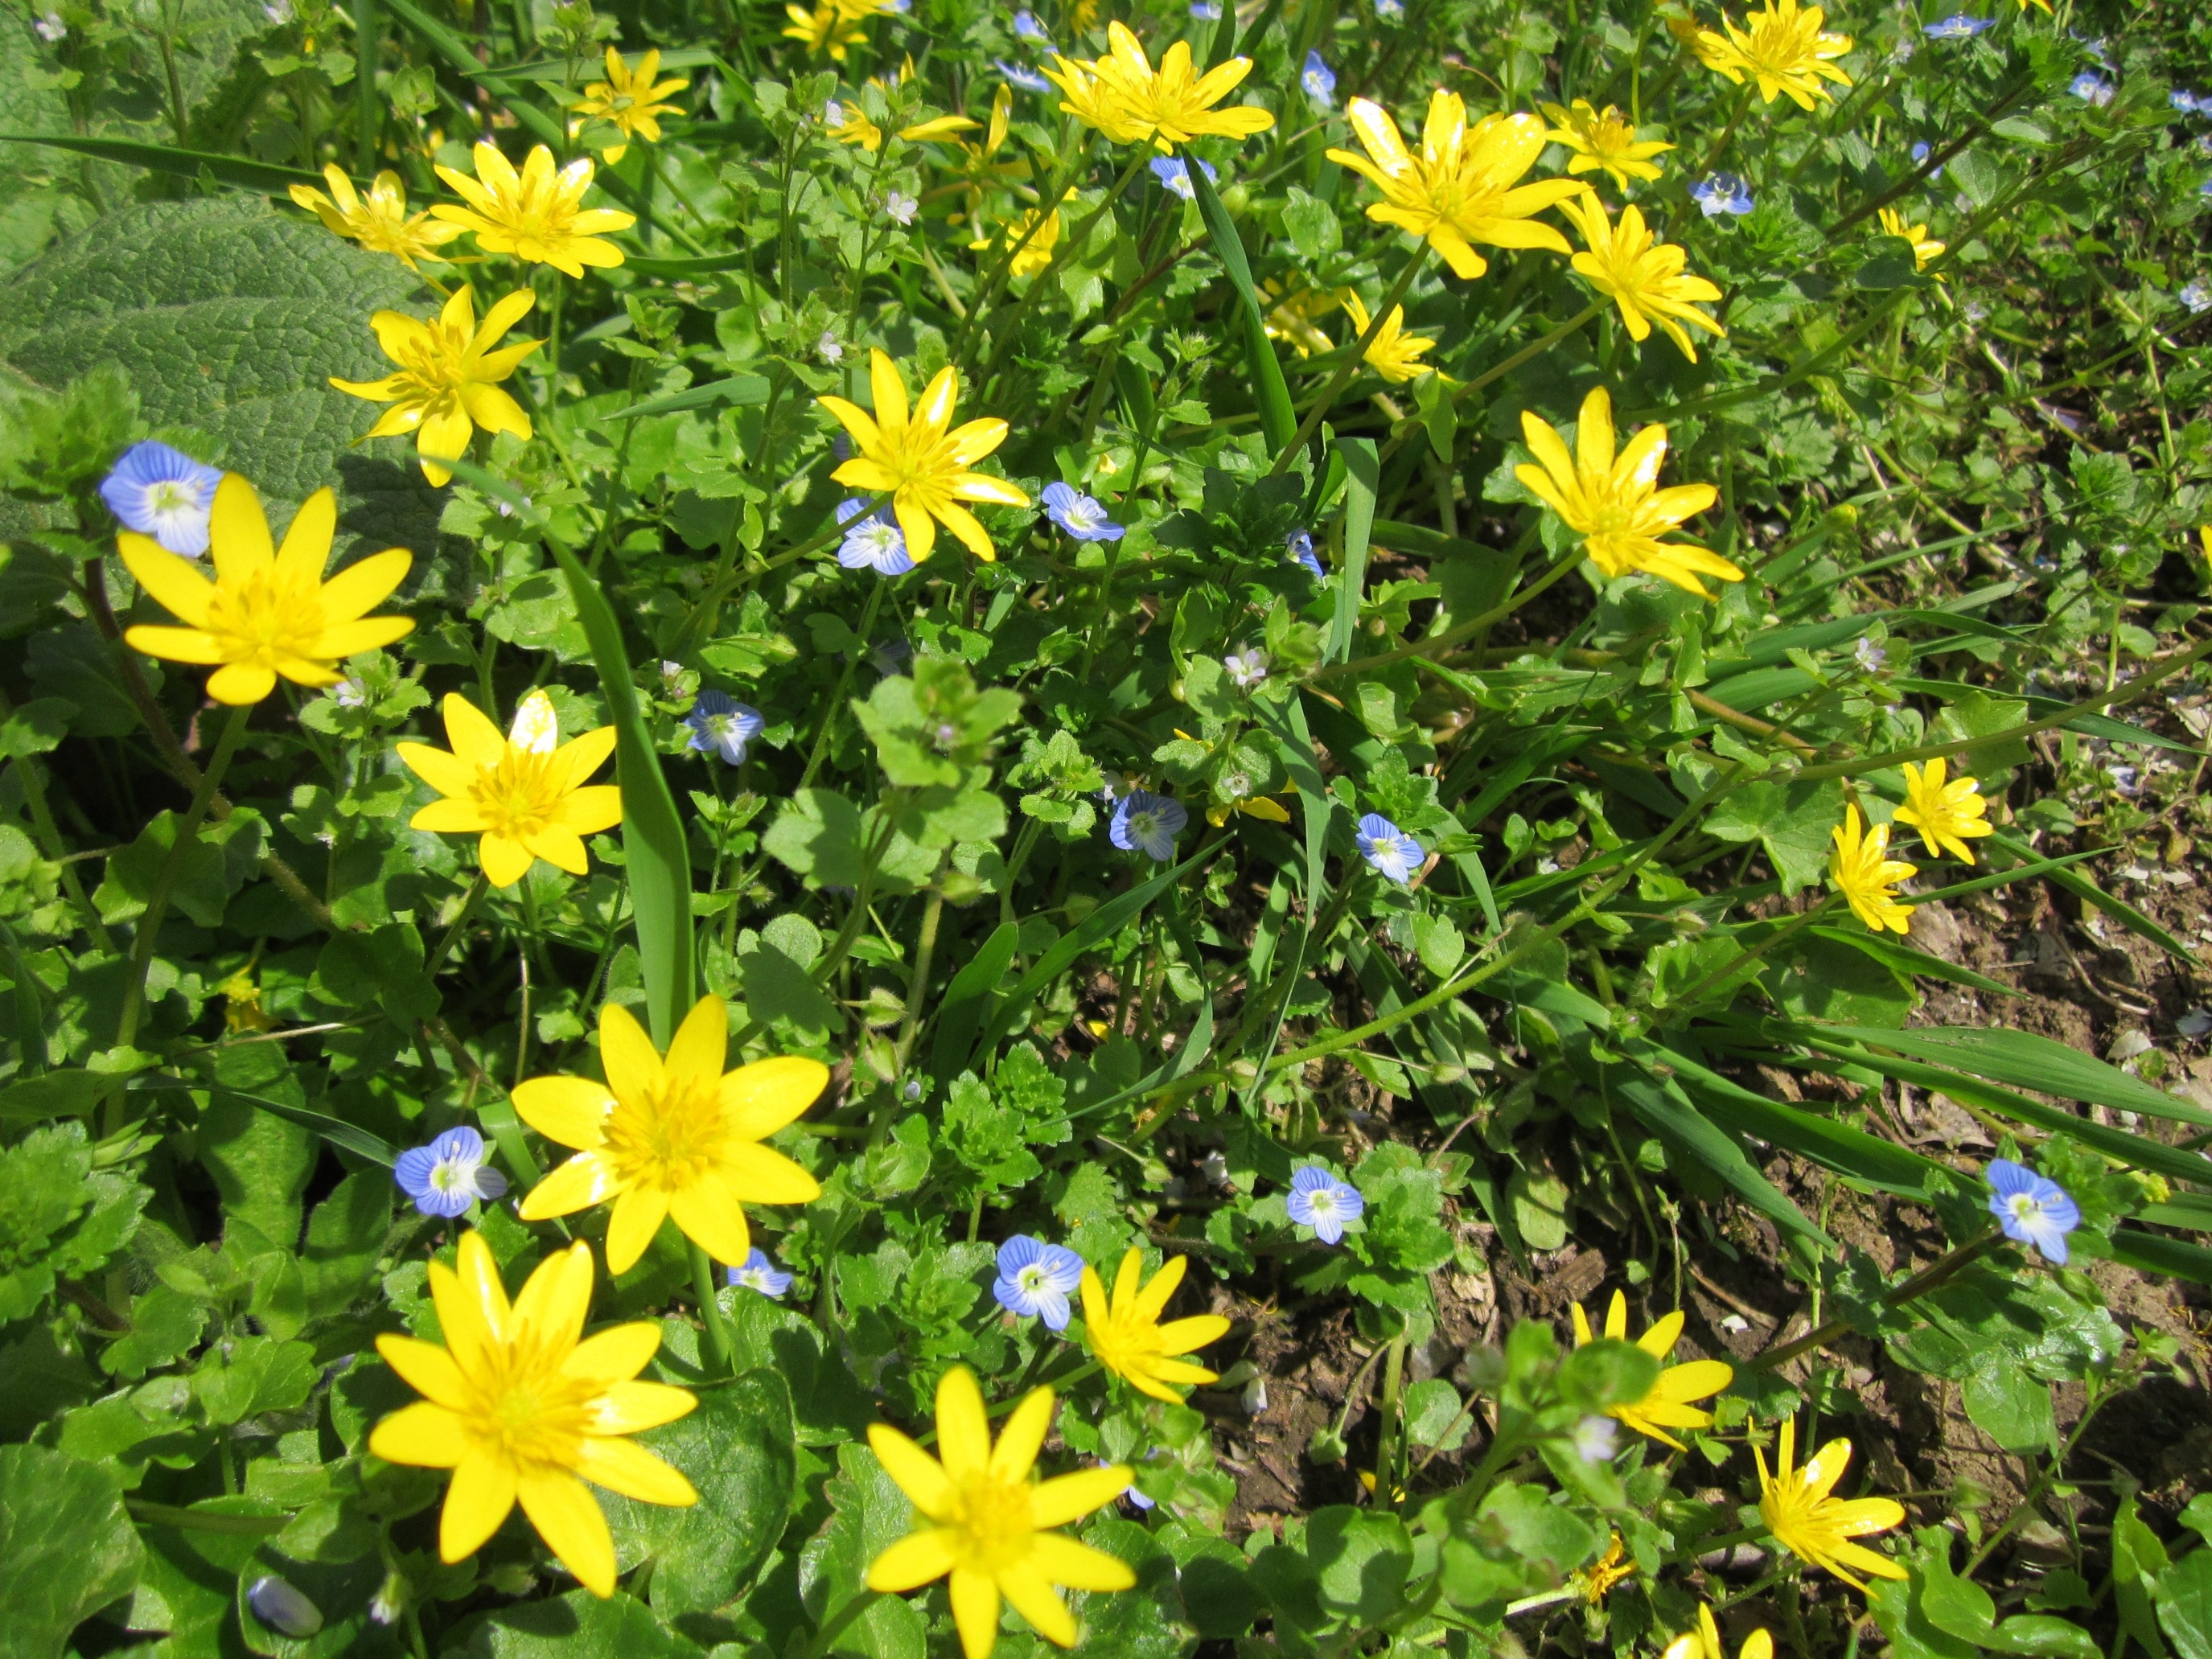
plant, meadow, flower, botany, blooming, flora, wildflower, species, ecosystem, flowering plant, daisy family, ranunculus ficaria, annual plant, land plant, marguerite daisy, lesser calendine